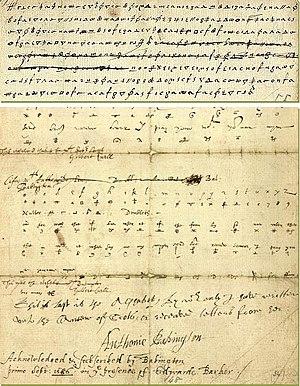
Anthony Babington est un noble d'Angleterre, un comploteur dévoué au catholicisme. Il fut condamné pour avoir comploté l'assassinat d'Elizabeth Ire d'Angleterre et pour avoir conspiré avec la reine Mary, emprisonnée.